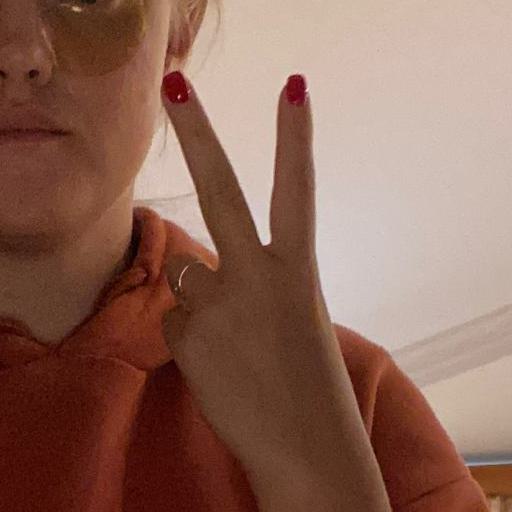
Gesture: peace_inverted